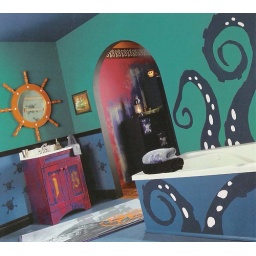
Cute boys bathroom, but I think the giant squid in the tub would be scary for a young kid.